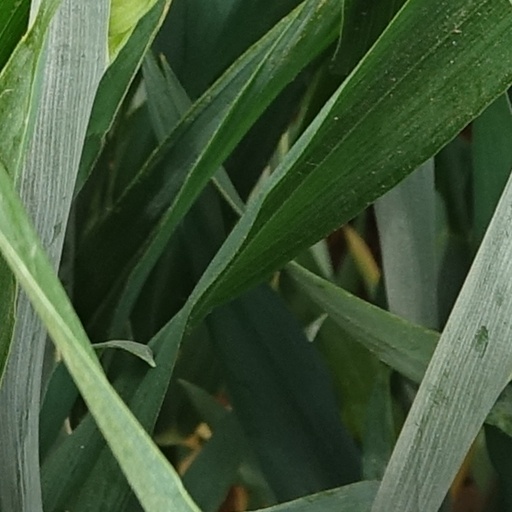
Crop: wheat